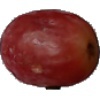
Label: Grape Pink 1